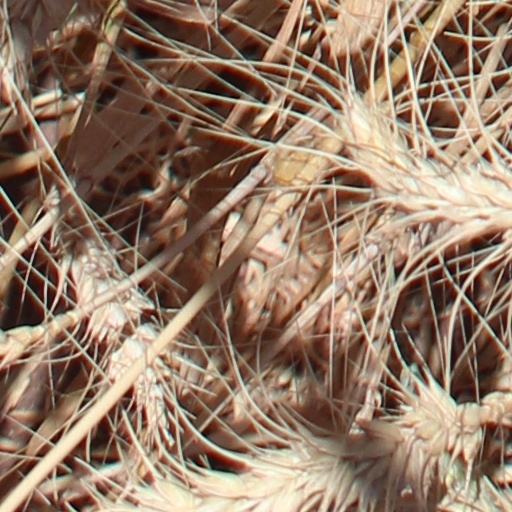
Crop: wheat